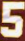
Number: 5